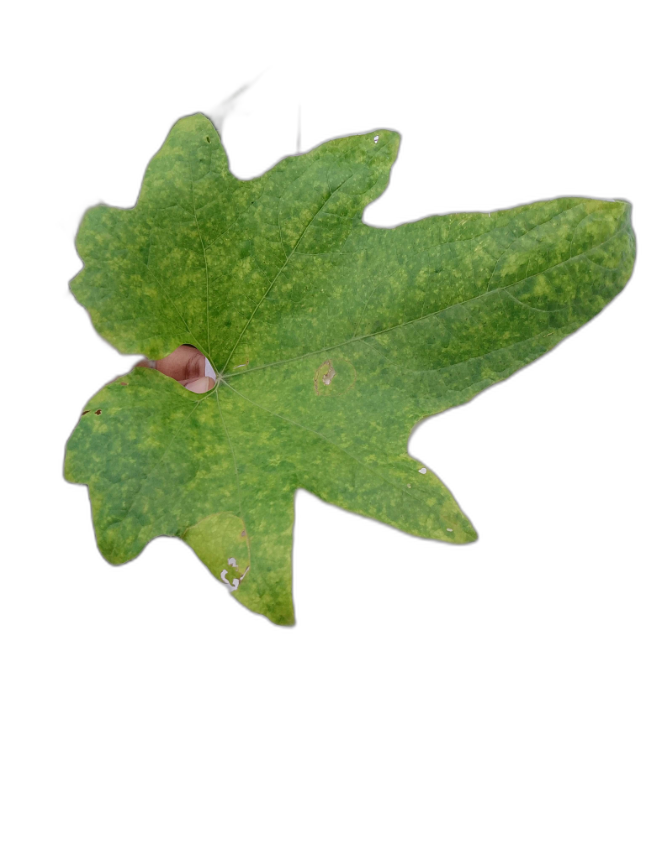
Crop: Zucchini
Label: Healthy